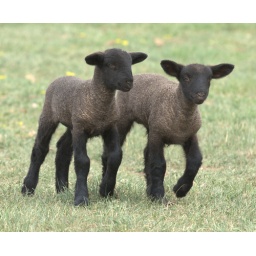
Baby black lambs in a field outside of Cedar City, Utah